James Crichton of Frendraught

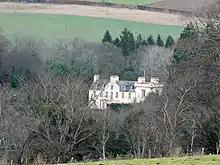
Traces remain of old Frendraught Castle at the later house, said to be haunted by Elizabeth Gordon, Lady Frendraught

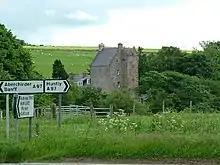
Kinnairdy Castle was Crichton of Frendraught's second home in Aberdeenshire. The castle masonry has now been harled

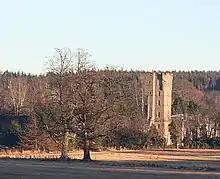
Elizabeth Gordon, Lady Frendraught was married at Gordon Castle but was refused entry on 19 October 1630

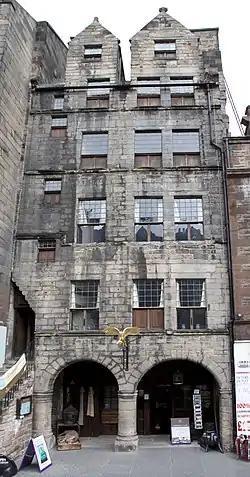
James Crichton lived at Gladstone's Land in Edinburgh after the fire at Frendraught

James Crichton of Frendraught was descended from William Crichton, 1st Lord Crichton. His parents were James Crichton of Frendraught and Janet Gordon, a daughter of Alexander Gordon of Lesmoir. His aunt, Katherine Gordon, married Alexander Burnett and lived at Crathes Castle.